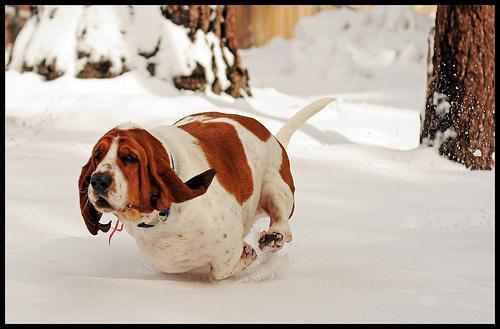
basset hound